Burgenland Croatian

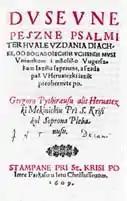
Grgur Mekinić: "Dusevne peszne" (Spiritual songs), is one of the first Burgenland Croatian artworks (1609).

The beginnings of literacy are linked to: Klimpuški misal (Klimpuški Missal) (1501), S. Consul Histrianus and Antun Dalmatin's Postila (Fasting) (1568), Duševne pesne ("Duševne pesne", Spiritual songs) (1609) and Grgur Mekinić Pythiraeus's Druge kniige duševnih pesan ("Druge knjige duševnih pesan", Other books of the Spiritual songs) (1611). Until the mid-19th century, the literature in Burgenland Croatian had religious character and was intended mostly for peasants. Main writers were priests and nuns. In the second half of the 19th century teachers began to write. Thanks to that, many school textbooks and calendars were written.